Logos and uniforms of the Chicago Bears

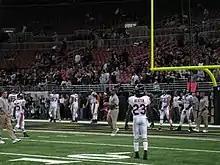
Bears players wearing a rare all-white kit in 2008.

During the 1994 season, the Bears – with most of the other NFL franchises – introduced throwback uniforms to be worn in the honor of the NFL's 75th Anniversary. These jerseys, with brown and blue stripes, resemble the original uniforms worn by the team in the 1920s, which came along with brown pants, as well as blank blue helmets.